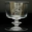
Label: cup